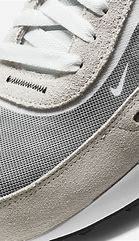
Brand: Nike
Model: Waffle One